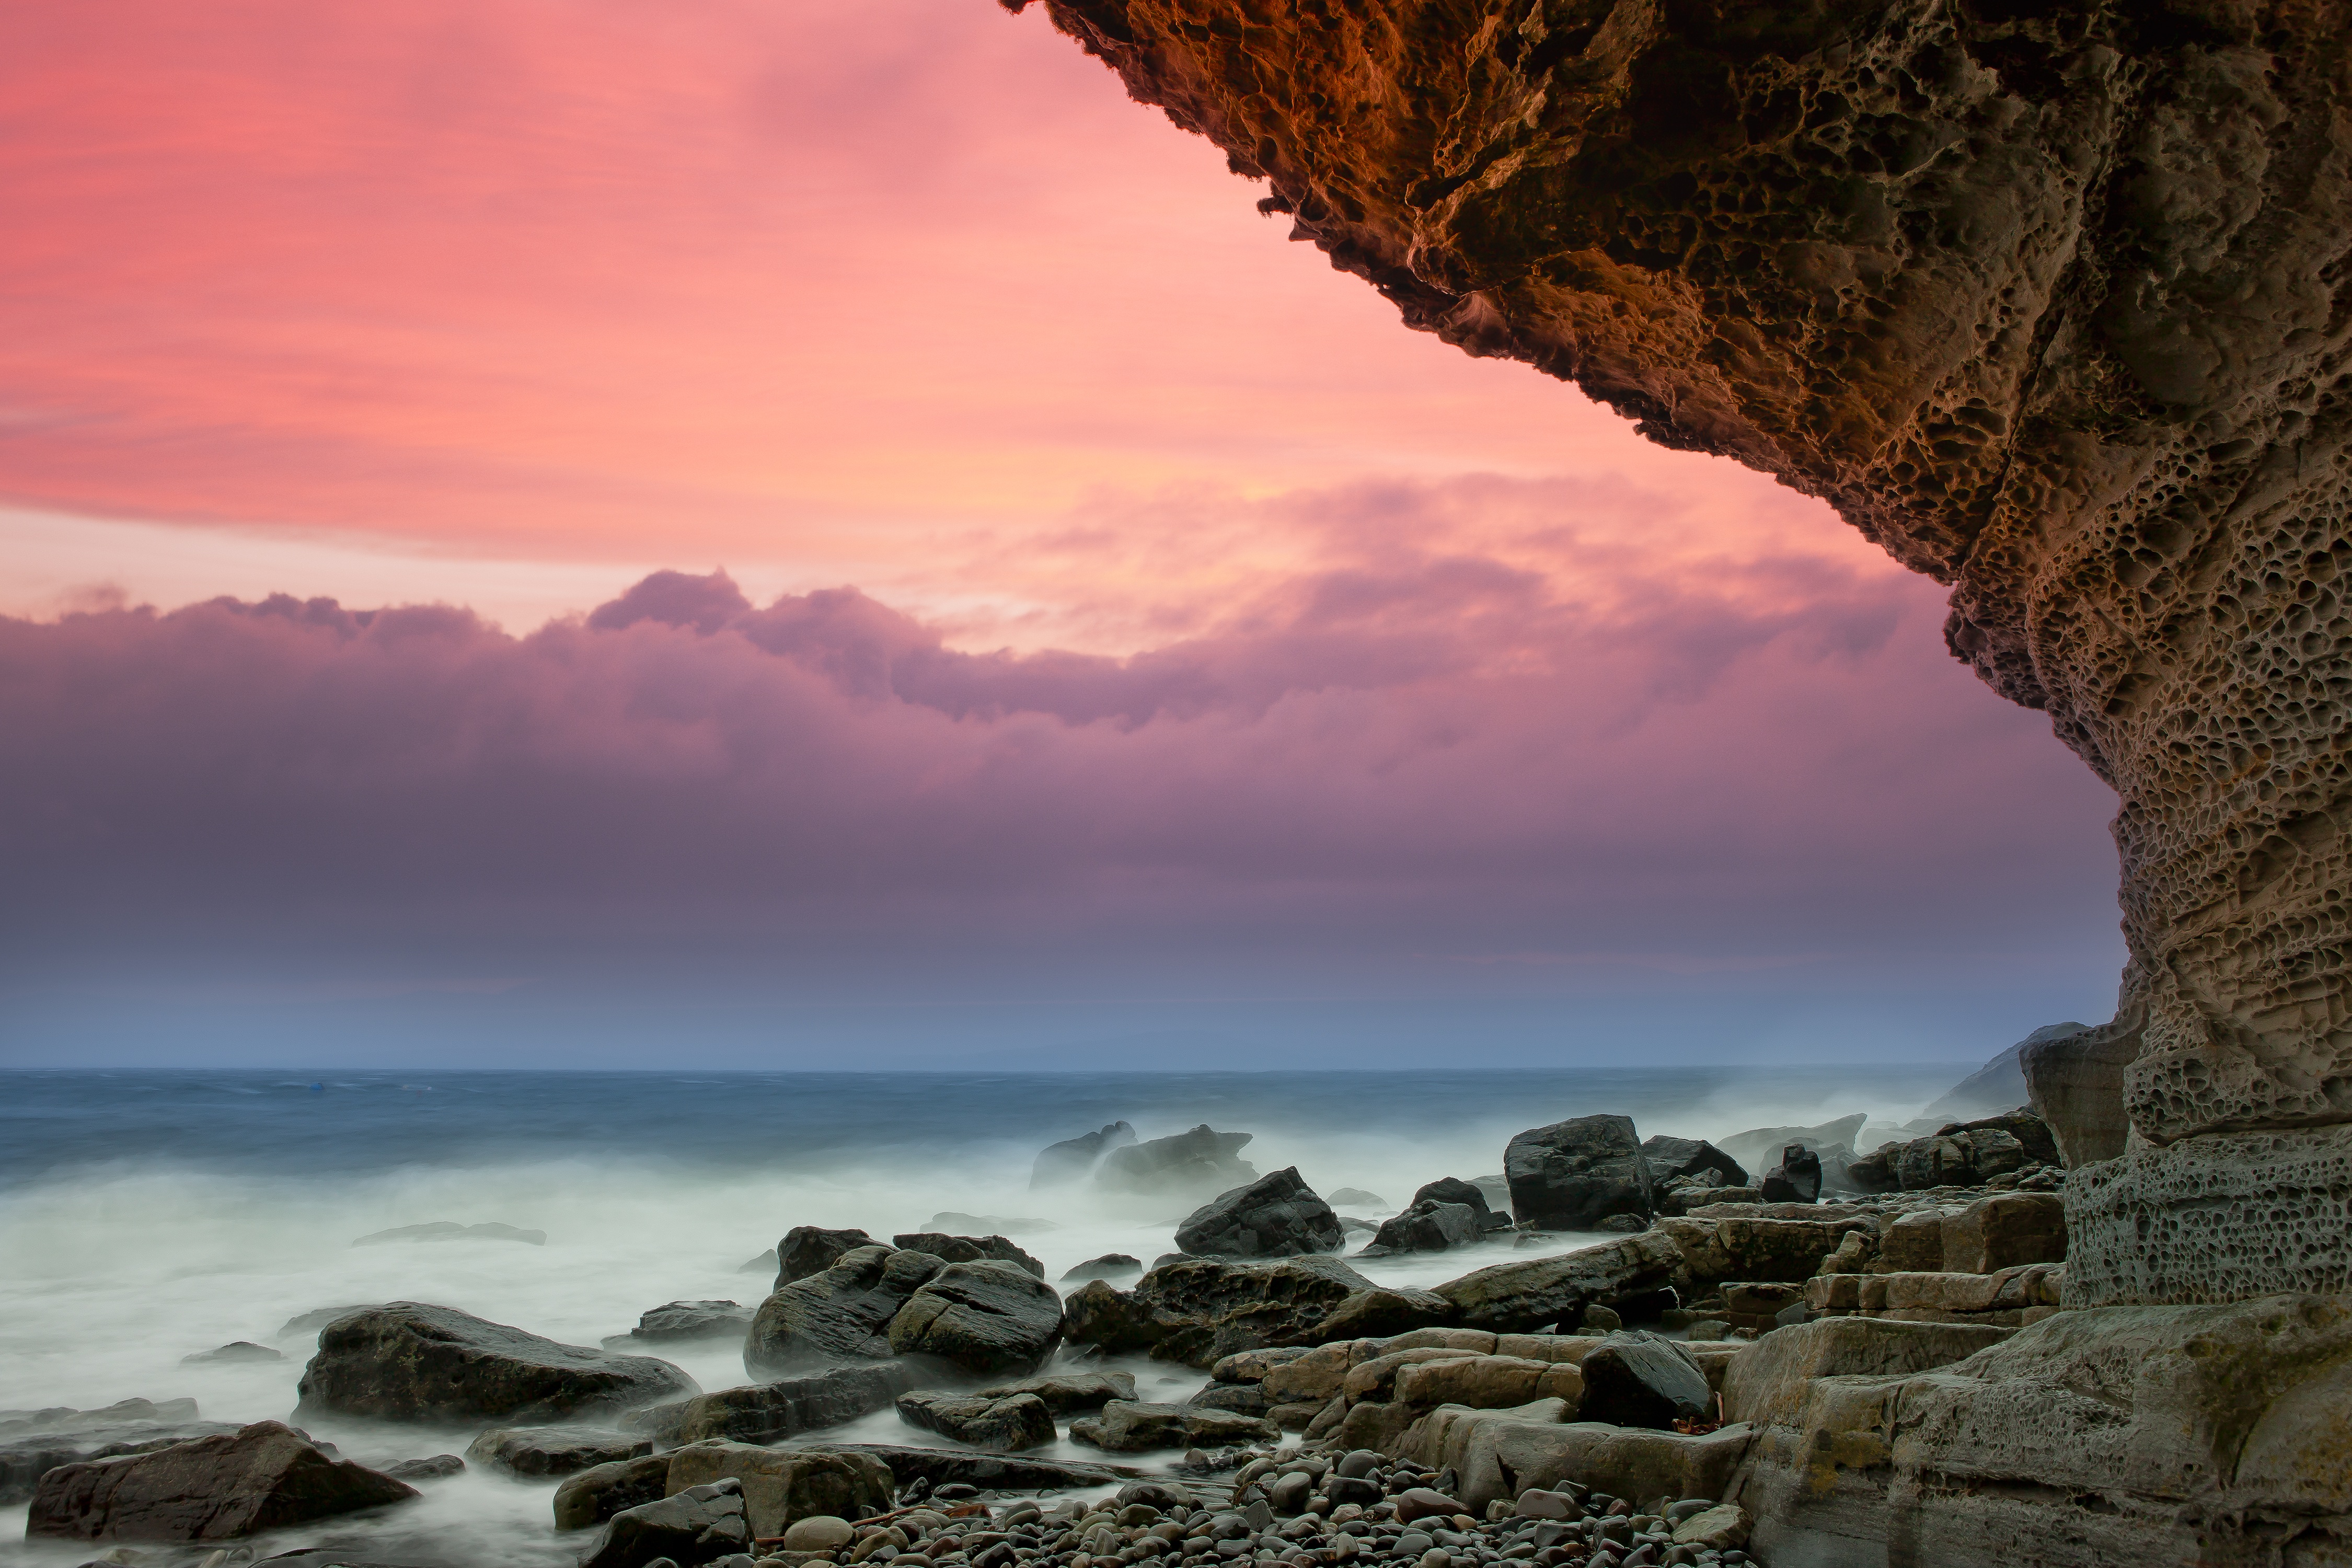
beach, landscape, sea, coast, water, rock, ocean, horizon, cloud, sky, sunrise, sunset, sunlight, morning, shore, wave, lake, dawn, coastline, formation, cliff, dusk, splash, bay, rocky, terrain, material, body of water, rocks, stones, waves, clouds, cape, reefs